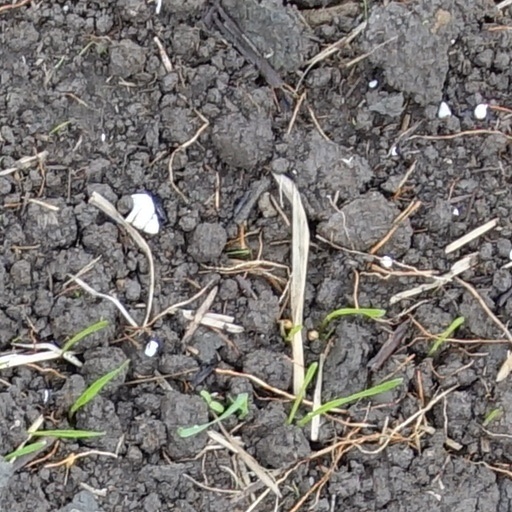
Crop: wheat